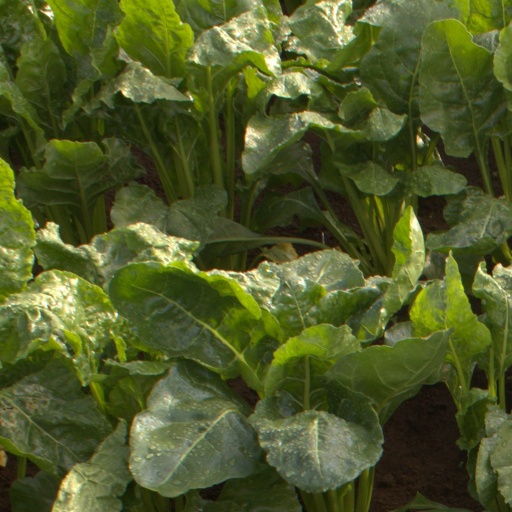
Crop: sugar beet